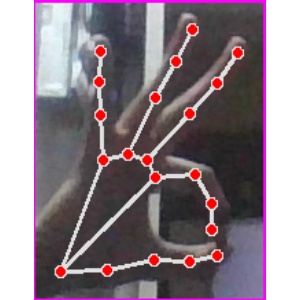
अक्षर: ण